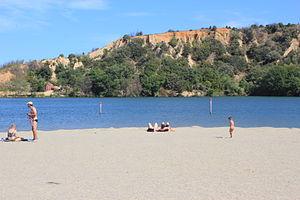
Vinça (66320 France) La plage
Le lac de Vinça ou retenue de Vinça est un lac artificiel français, situé dans le département des Pyrénées-Orientales, sur les communes de Vinça, Marquixanes, Arboussols et Rodès, sur le fleuve Têt. Il est formé par le barrage de Vinça, construit en 1976.